Kami-Igusa Station

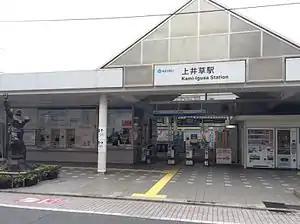
The south entrance in July 2014

is a railway station on the Seibu Shinjuku Line in Suginami, Tokyo, Japan, operated by the private railway operator Seibu Railway.